Giovanni Battista Scalabrini

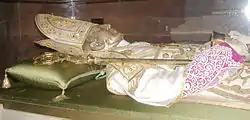
Scalabrini's tomb.

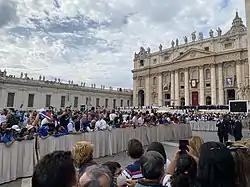
The canonization Mass on 9 October 2022.

The beatification process was held in Piacenza and the informative phase spanned from 30 June 1936 until 29 February 1940; his sister Luisa attested to his virtue but not to a great degree due to her failing strength. Archbishop Pasquale Morganti testified in favor as did Cardinal Agostino Richelmy; Giovanni Calabria, Cardinal Ferrari and the Raffaele Rossi also testified in favor. In total the informative tribunal conducted 185 sessions. On 3 April 1940, Scalabrini's cause was formally opened in Rome, and he was granted the title of Servant of God.